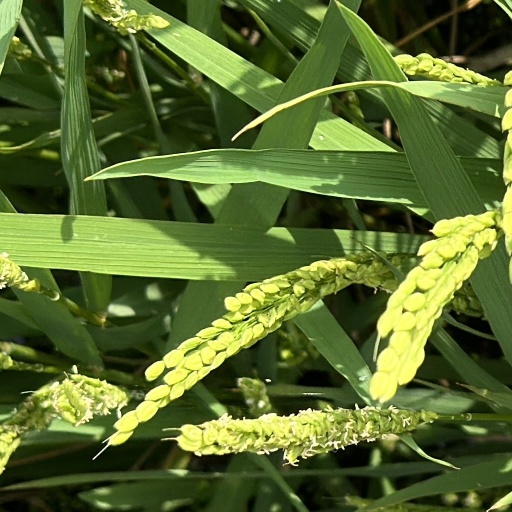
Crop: rice